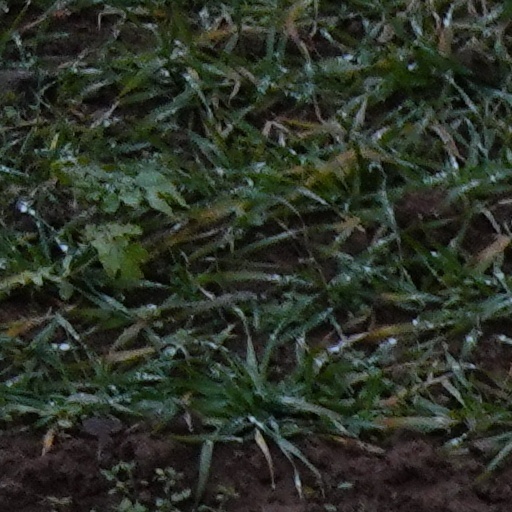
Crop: wheat